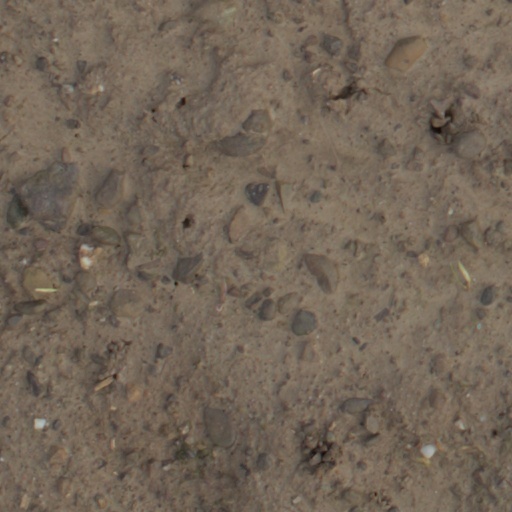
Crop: wheat